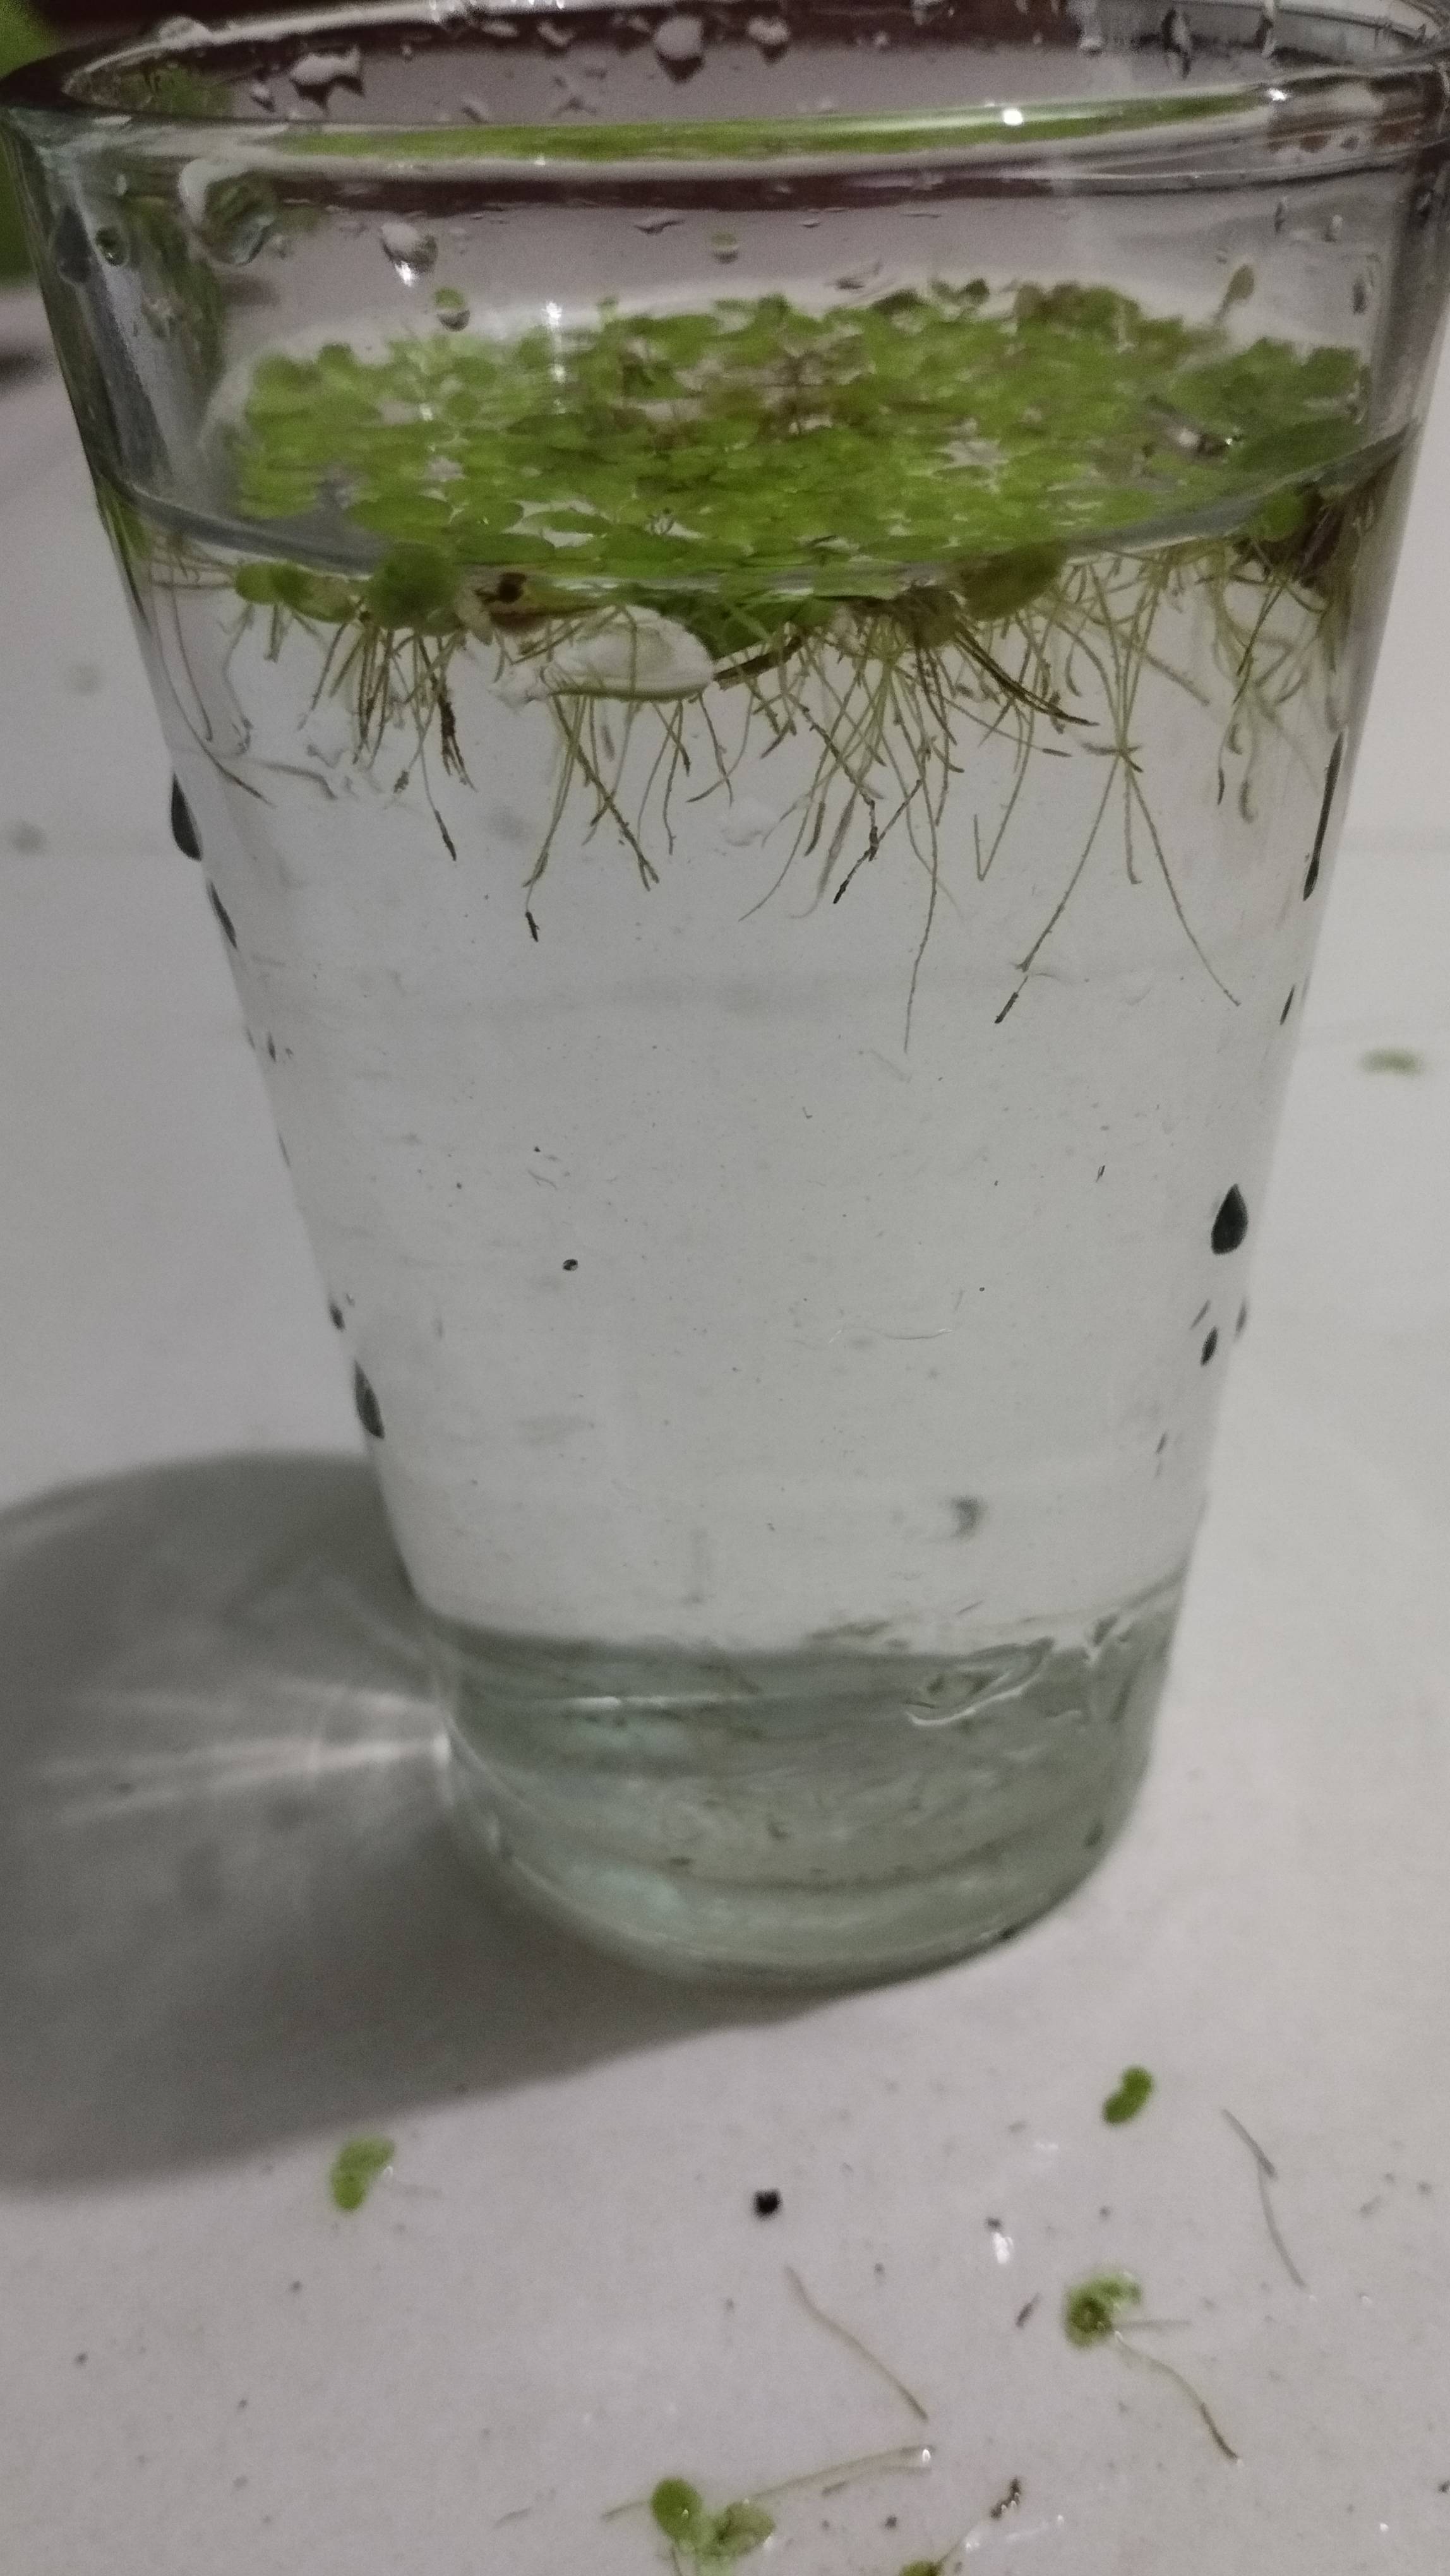
Species: Common Duckweeds (Lemna minor)